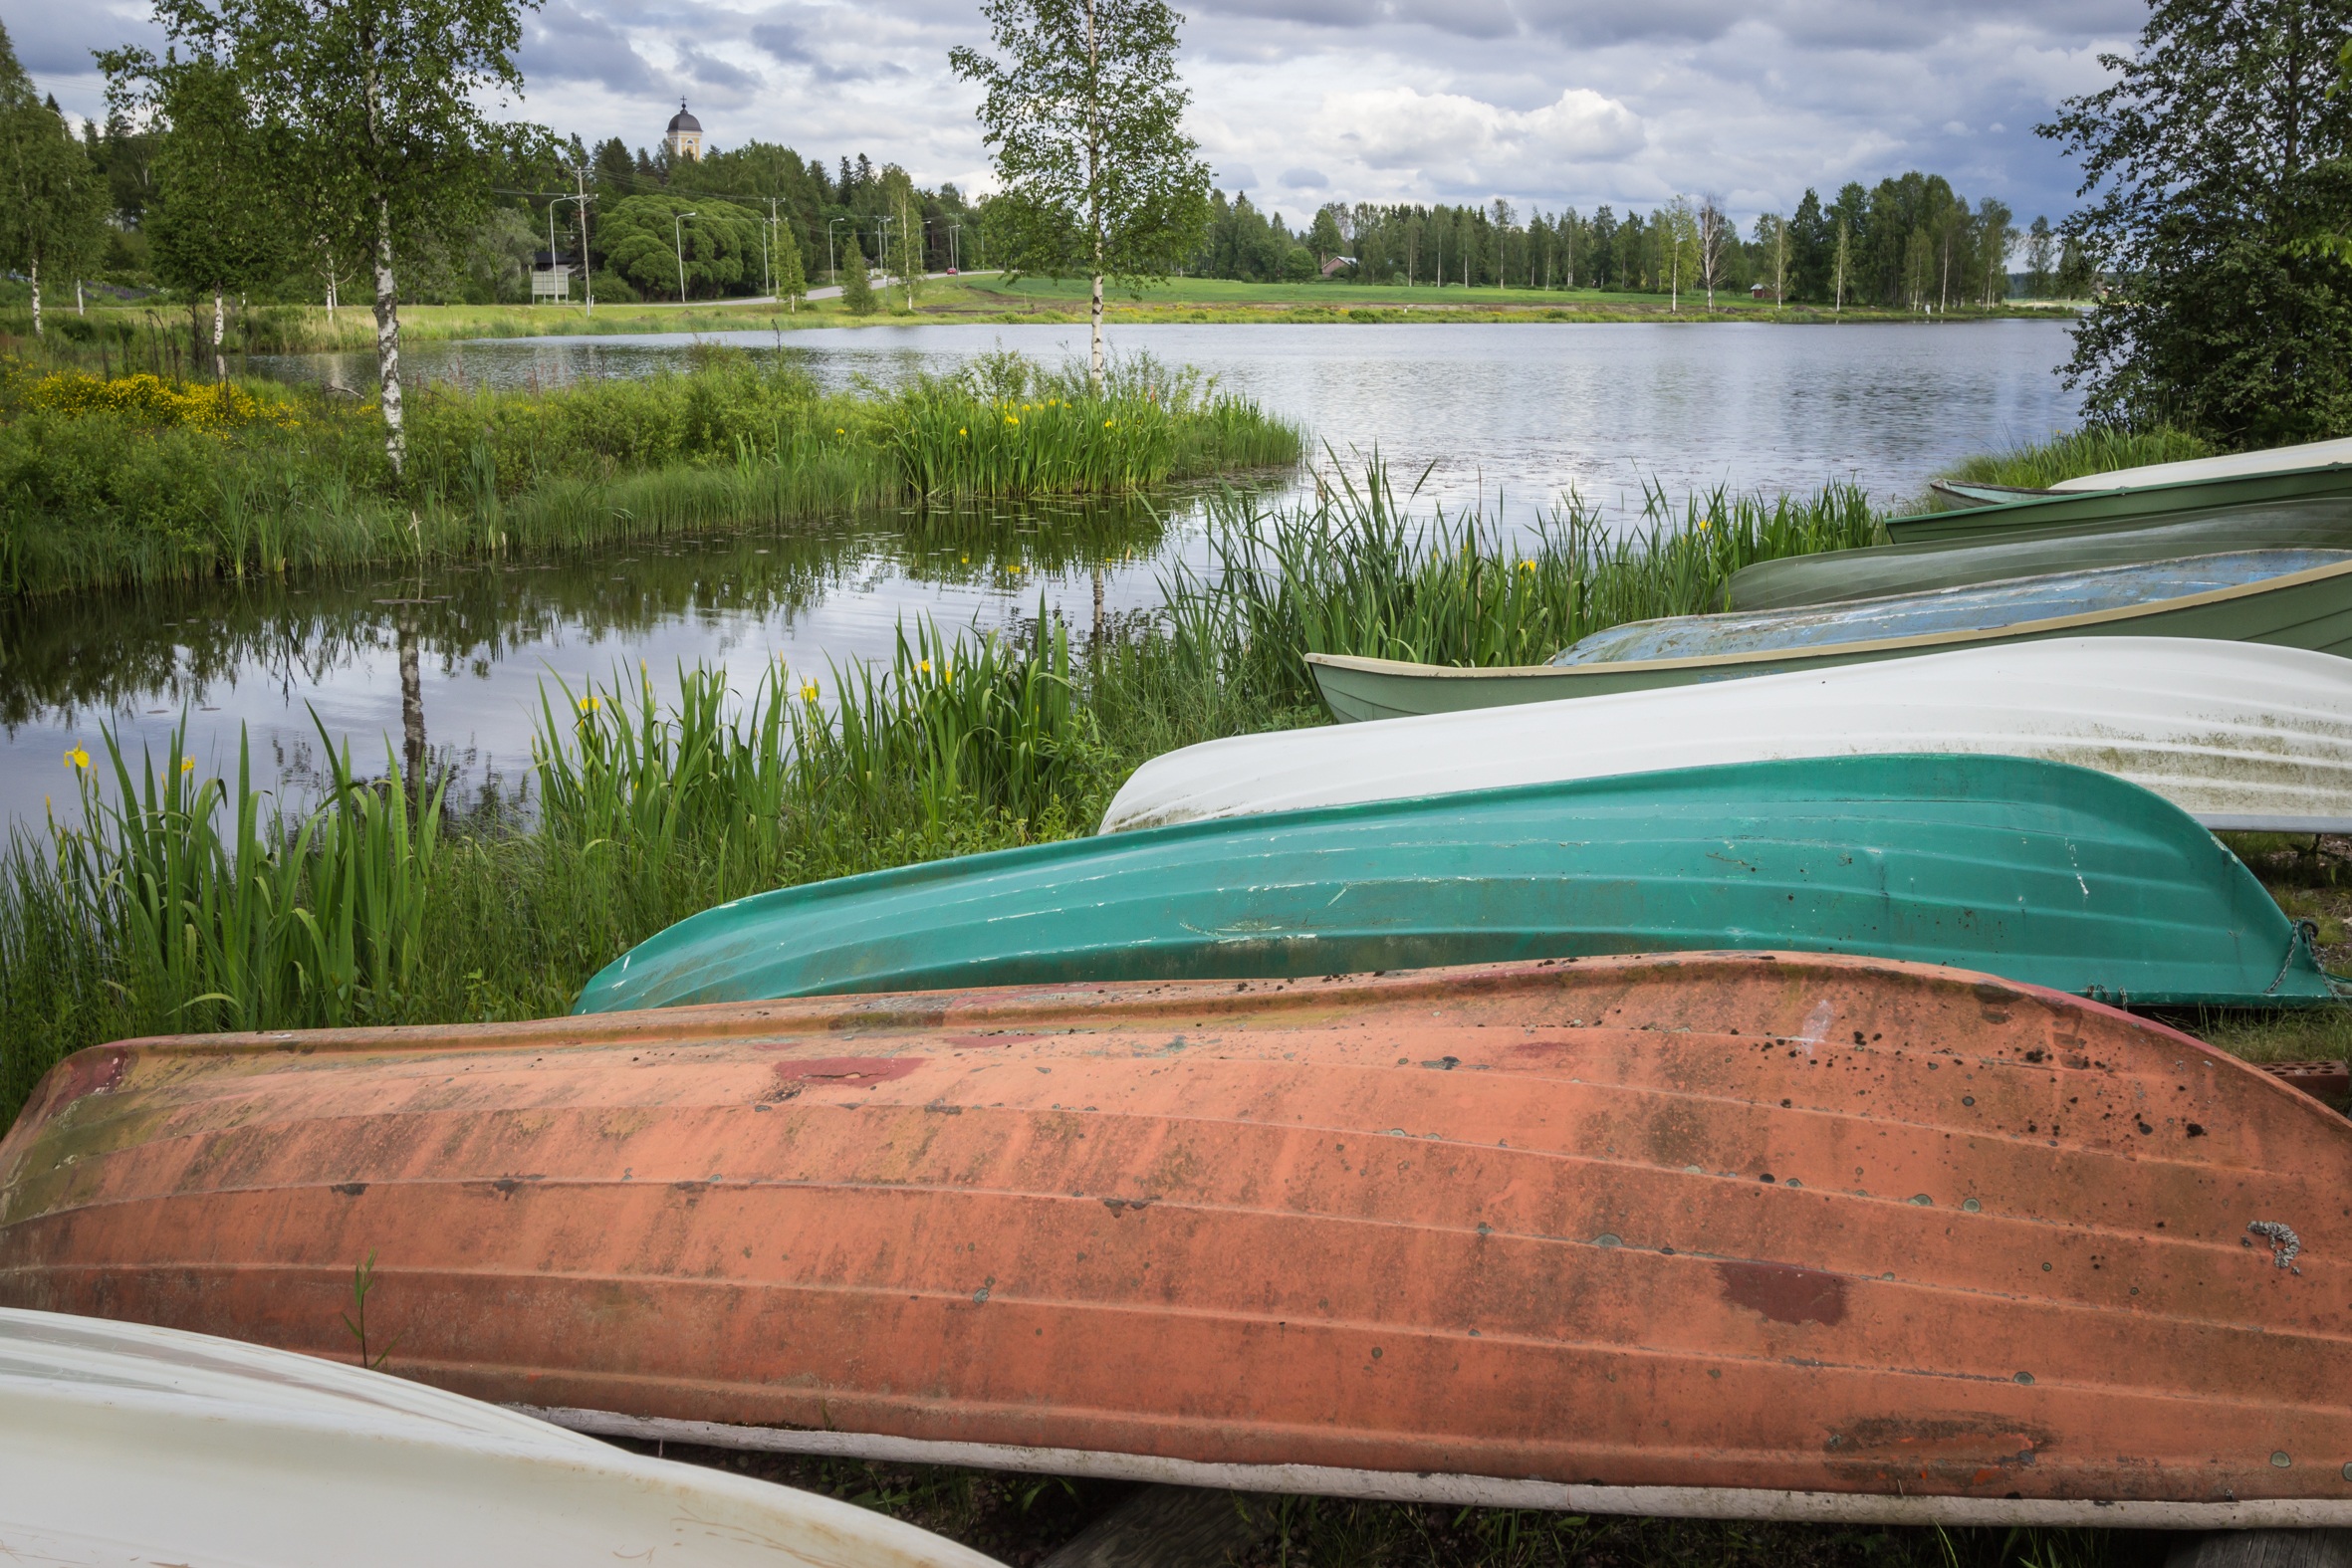
boat, lake, river, summer, canoe, vehicle, motorboat, boating, watercraft, ecosystem, finnish, dinghy, kankaanp, watercraft rowing